Sharon Lowen

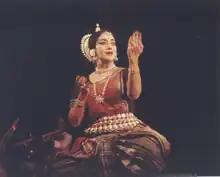
Sharon Lowen in Kumarasambhavam

Sharon Lowen is an American Odissi dancer, trained since 1975 by Guru Kelucharan Mohapatra. She has performed and choreographed for film and television and presented hundreds of concerts throughout India, North America, Asia, Africa, the United Kingdom. and the Middle East. Sharon came to India in 1973 after earning degrees in Humanities, Fine Arts, Asian Studies and Dance from the University of Michigan as a Fulbright Scholar to study Manipuri and later Chhau and Odissi.